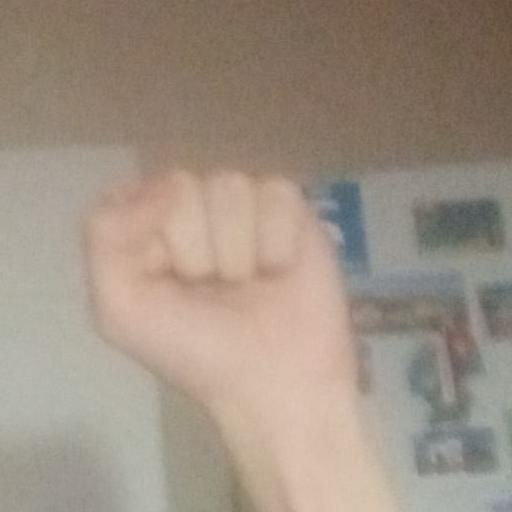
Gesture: fist